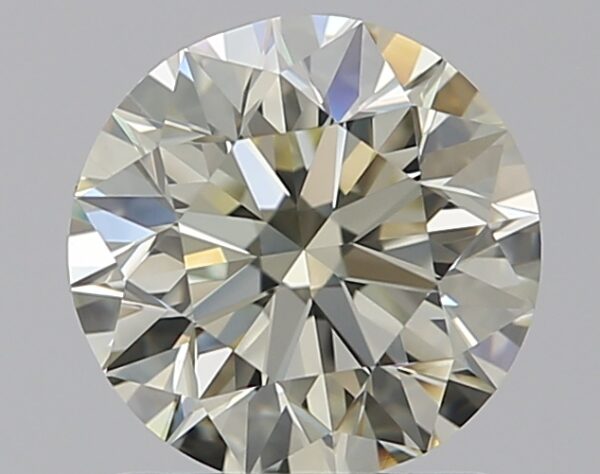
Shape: round
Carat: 1.2
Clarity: VVS1
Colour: N
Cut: EX
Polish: EX
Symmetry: VG
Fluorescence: ST
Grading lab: GIA
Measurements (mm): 6.67 x 6.75 x 4.26